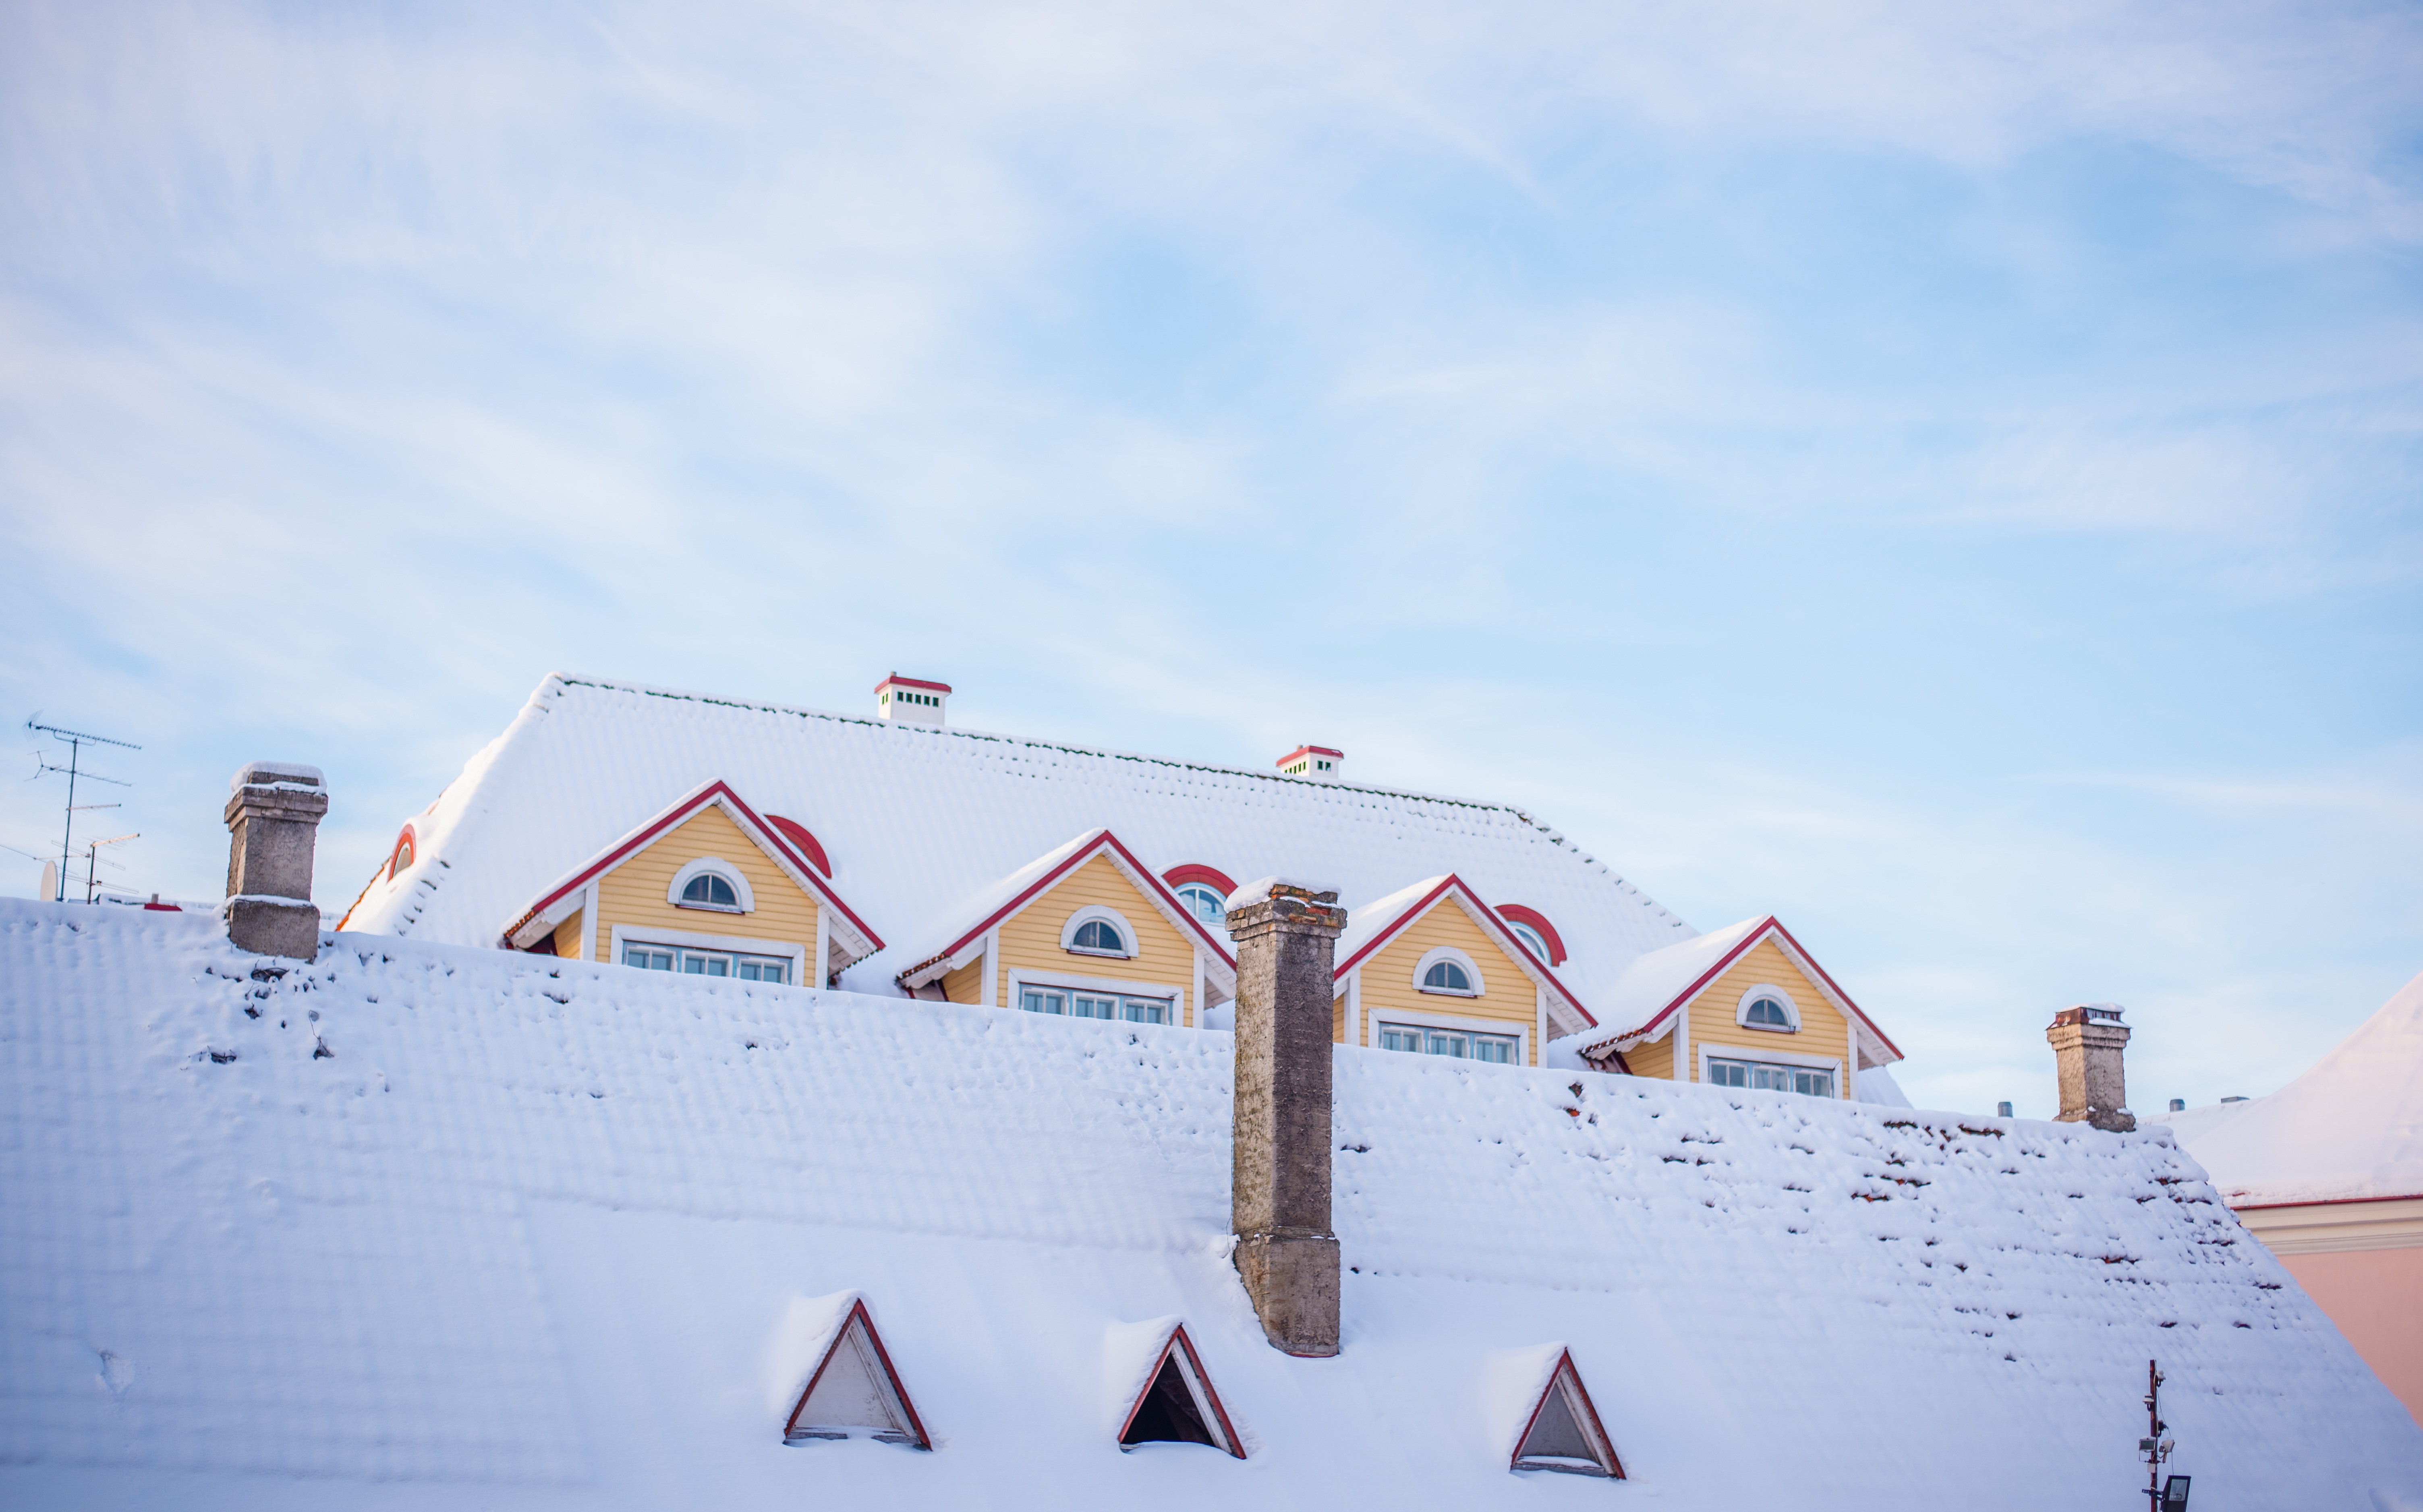
sea, sand, snow, winter, sky, wind, weather, blue, season, resort, atmosphere of earth